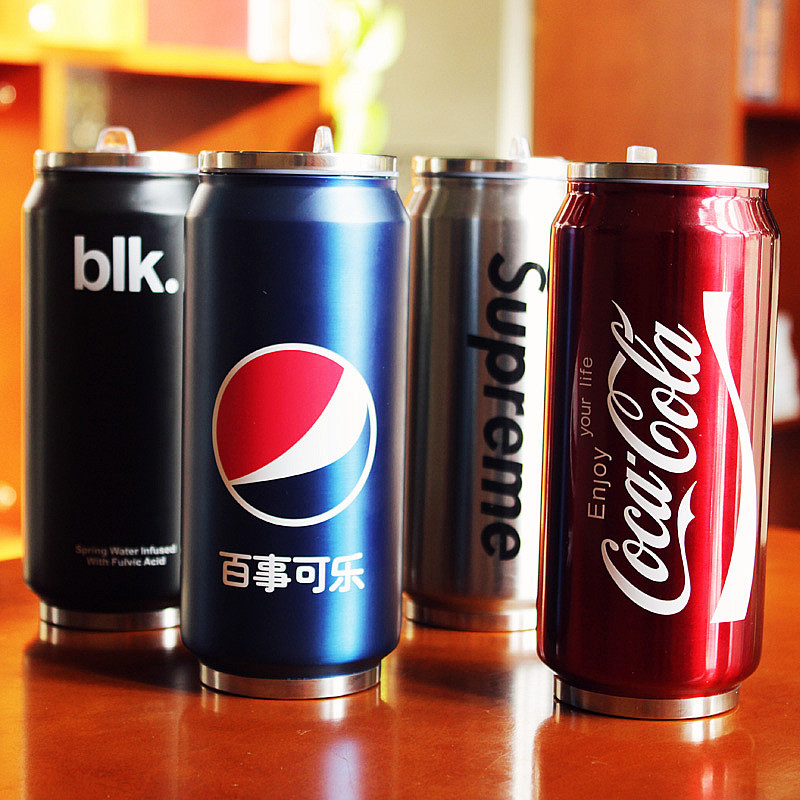
Label: metal